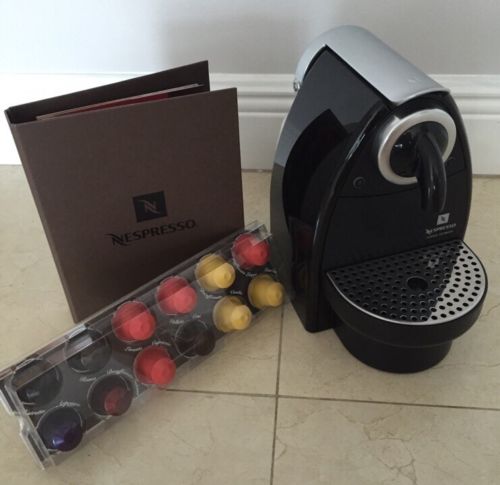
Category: coffee maker